MAIR Holdings

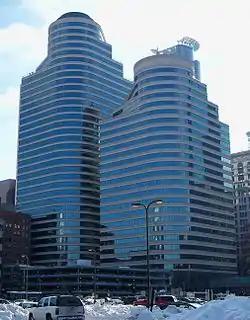
Fifth Street Towers once housed the company headquarters

MAIR Holdings, Inc. (NASDAQ: MAIR) was an airline holding company. Later in its life its headquarters were in Fifth Street Towers II in Downtown Minneapolis, Minnesota. At an earlier time its headquarters were on the property of Minneapolis-St. Paul International Airport and in Fort Snelling, an unincorporated area in Hennepin County. It was established in 1993 as AirTran Corporation and was later renamed to Mesaba Holdings, Inc. The holding company served as the holding company for Mesaba Aviation, Inc., which operated Mesaba Airlines. In 2002, MAIR also acquired Big Sky Transportation, Co., operator of Big Sky Airlines.